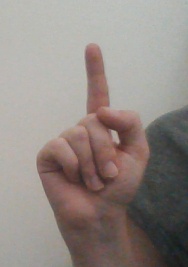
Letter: bb